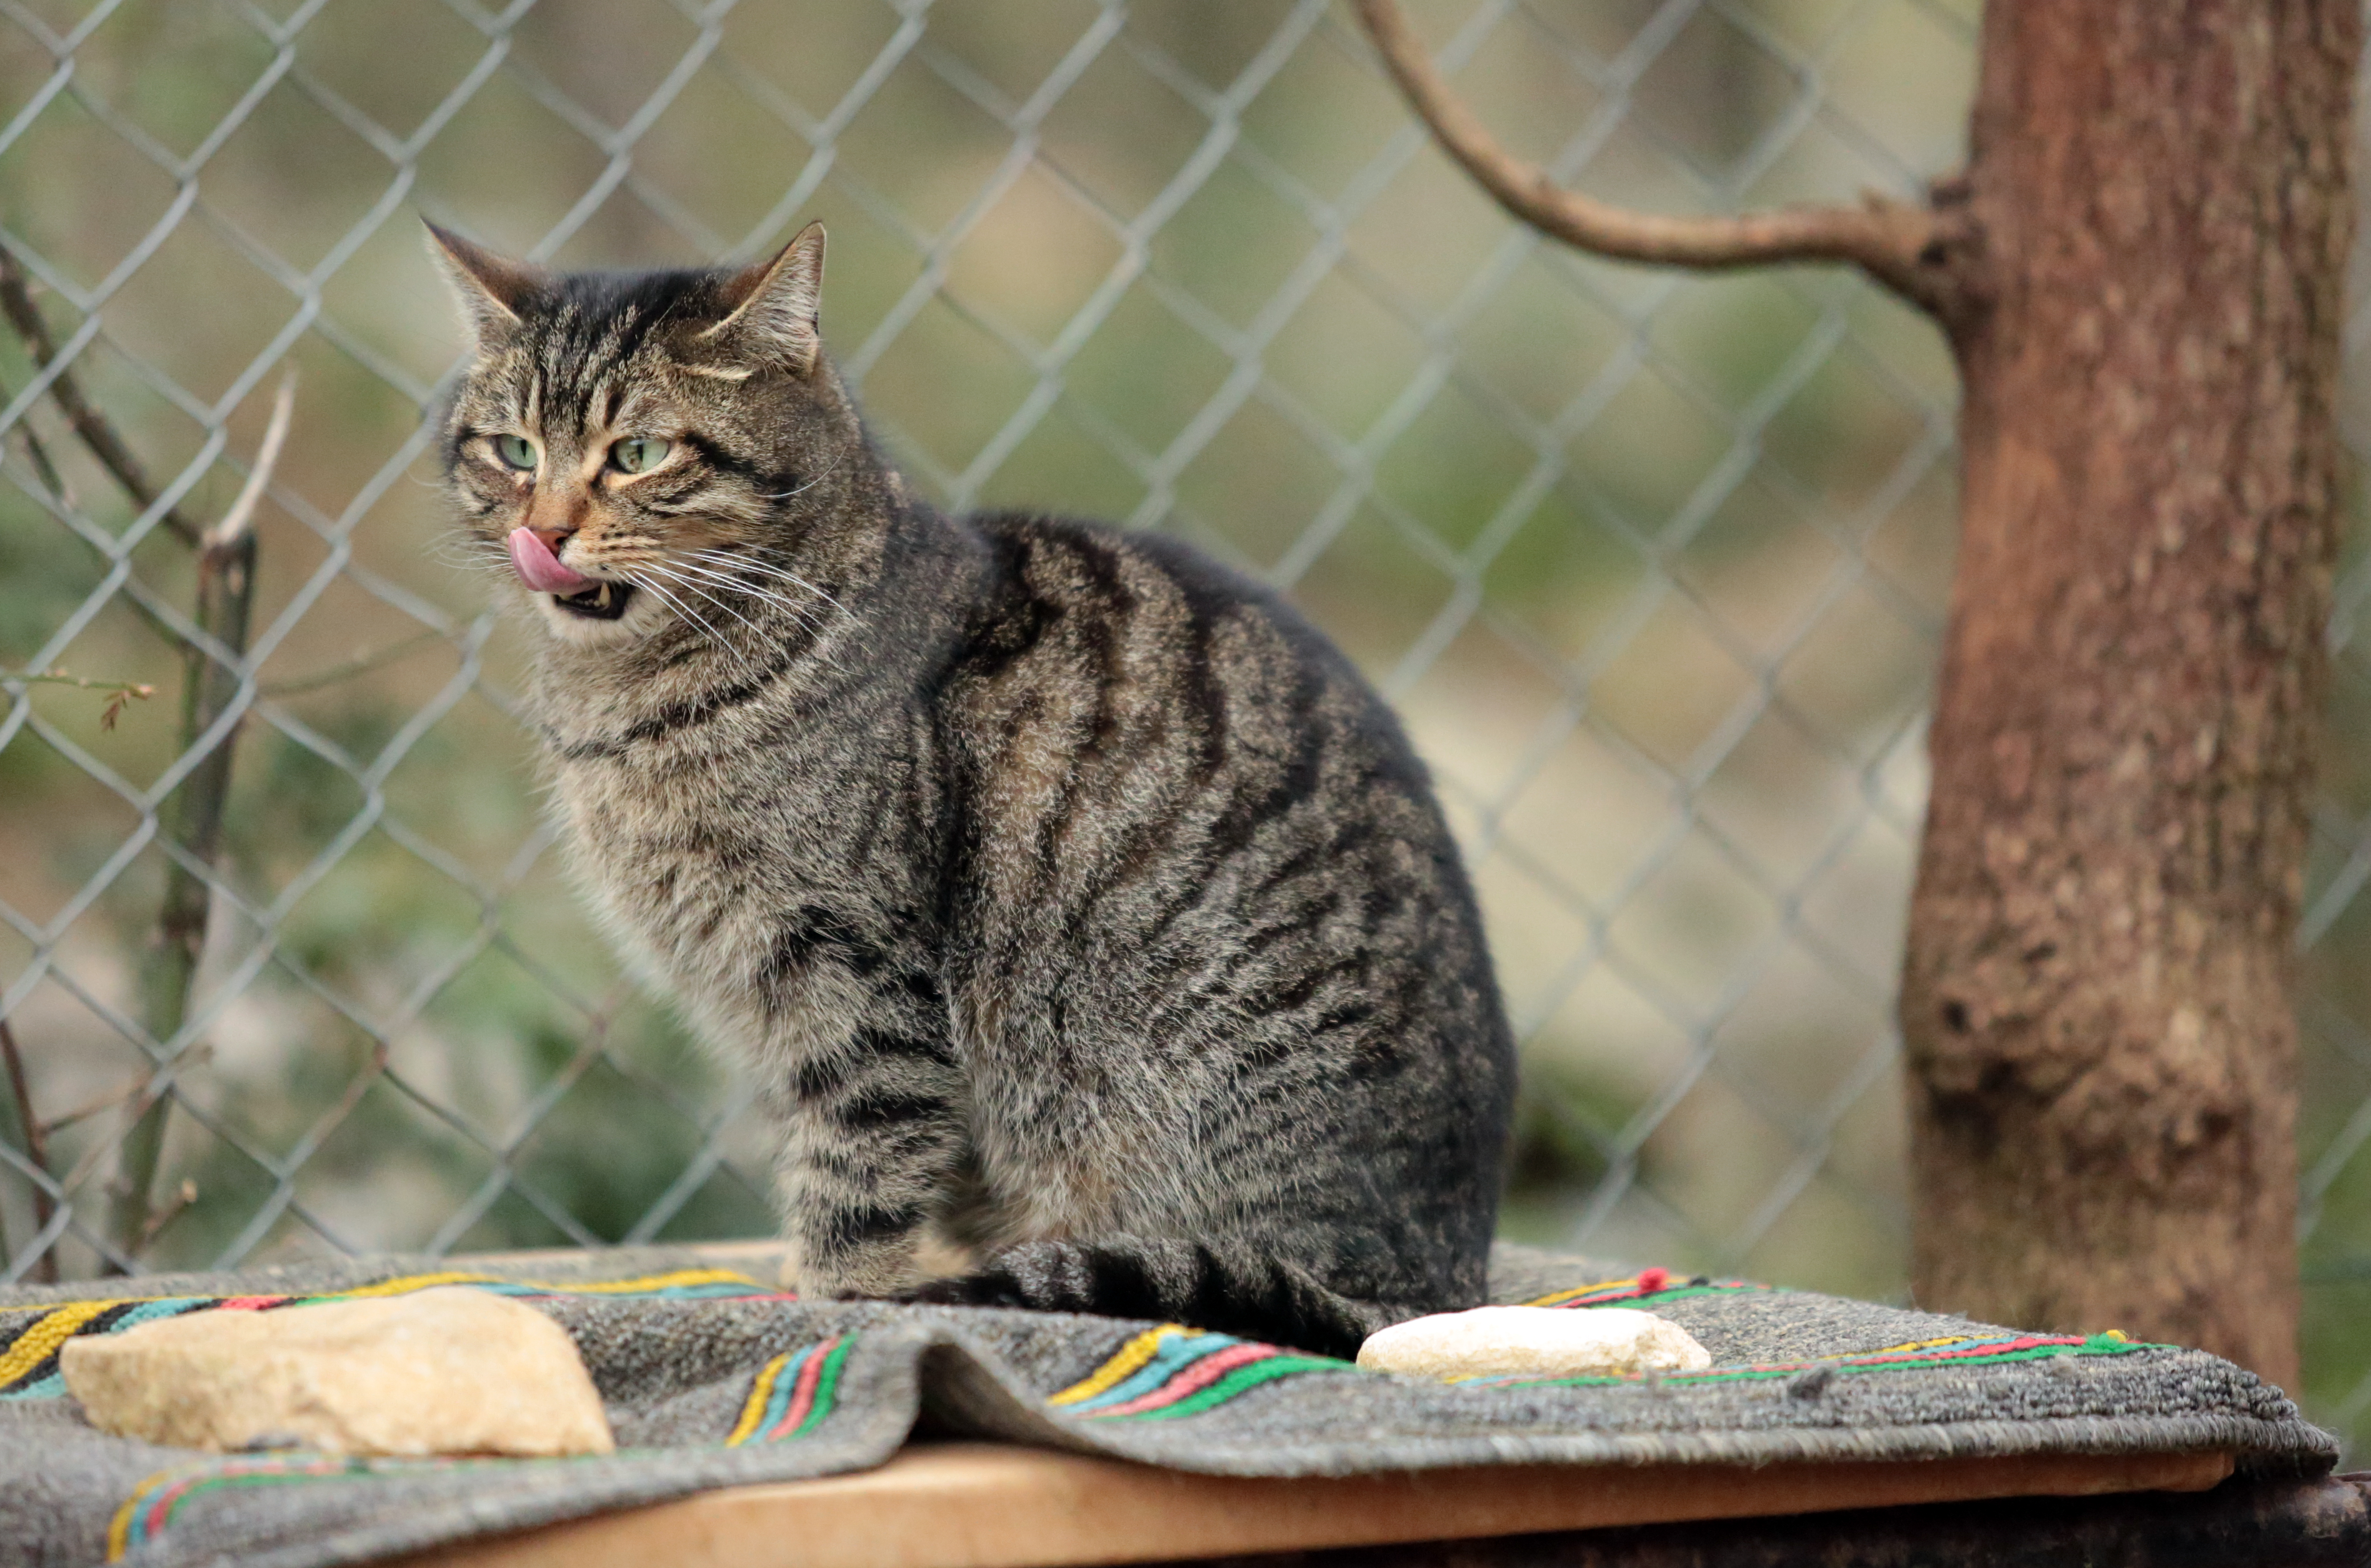
winter, wildlife, europe, kitten, cat, canon, mammal, fauna, shelter, whiskers, midi, animals, vertebrate, refuge, animaux, mars, isasza, southfrance, sdfrankreich, zuidfrankrijk, mditerrane, languedocroussillon, hrault, chattigr, chatsdomestiques, exterieur, brissac, tierheim, protectionanimale, stripedcat, chatassis, protectionfline, tigerkatze, masdulamalou, tabbycat, chatperch, tabby cat, european shorthair, wild cat, small to medium sized cats, cat like mammal, pixie bob